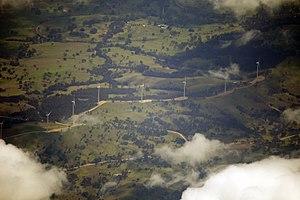
L'énergie éolienne devient peu à peu une source d'énergie importante en Australie : l'éolien fournissait 5,8 % de la production électrique australienne en 2018.